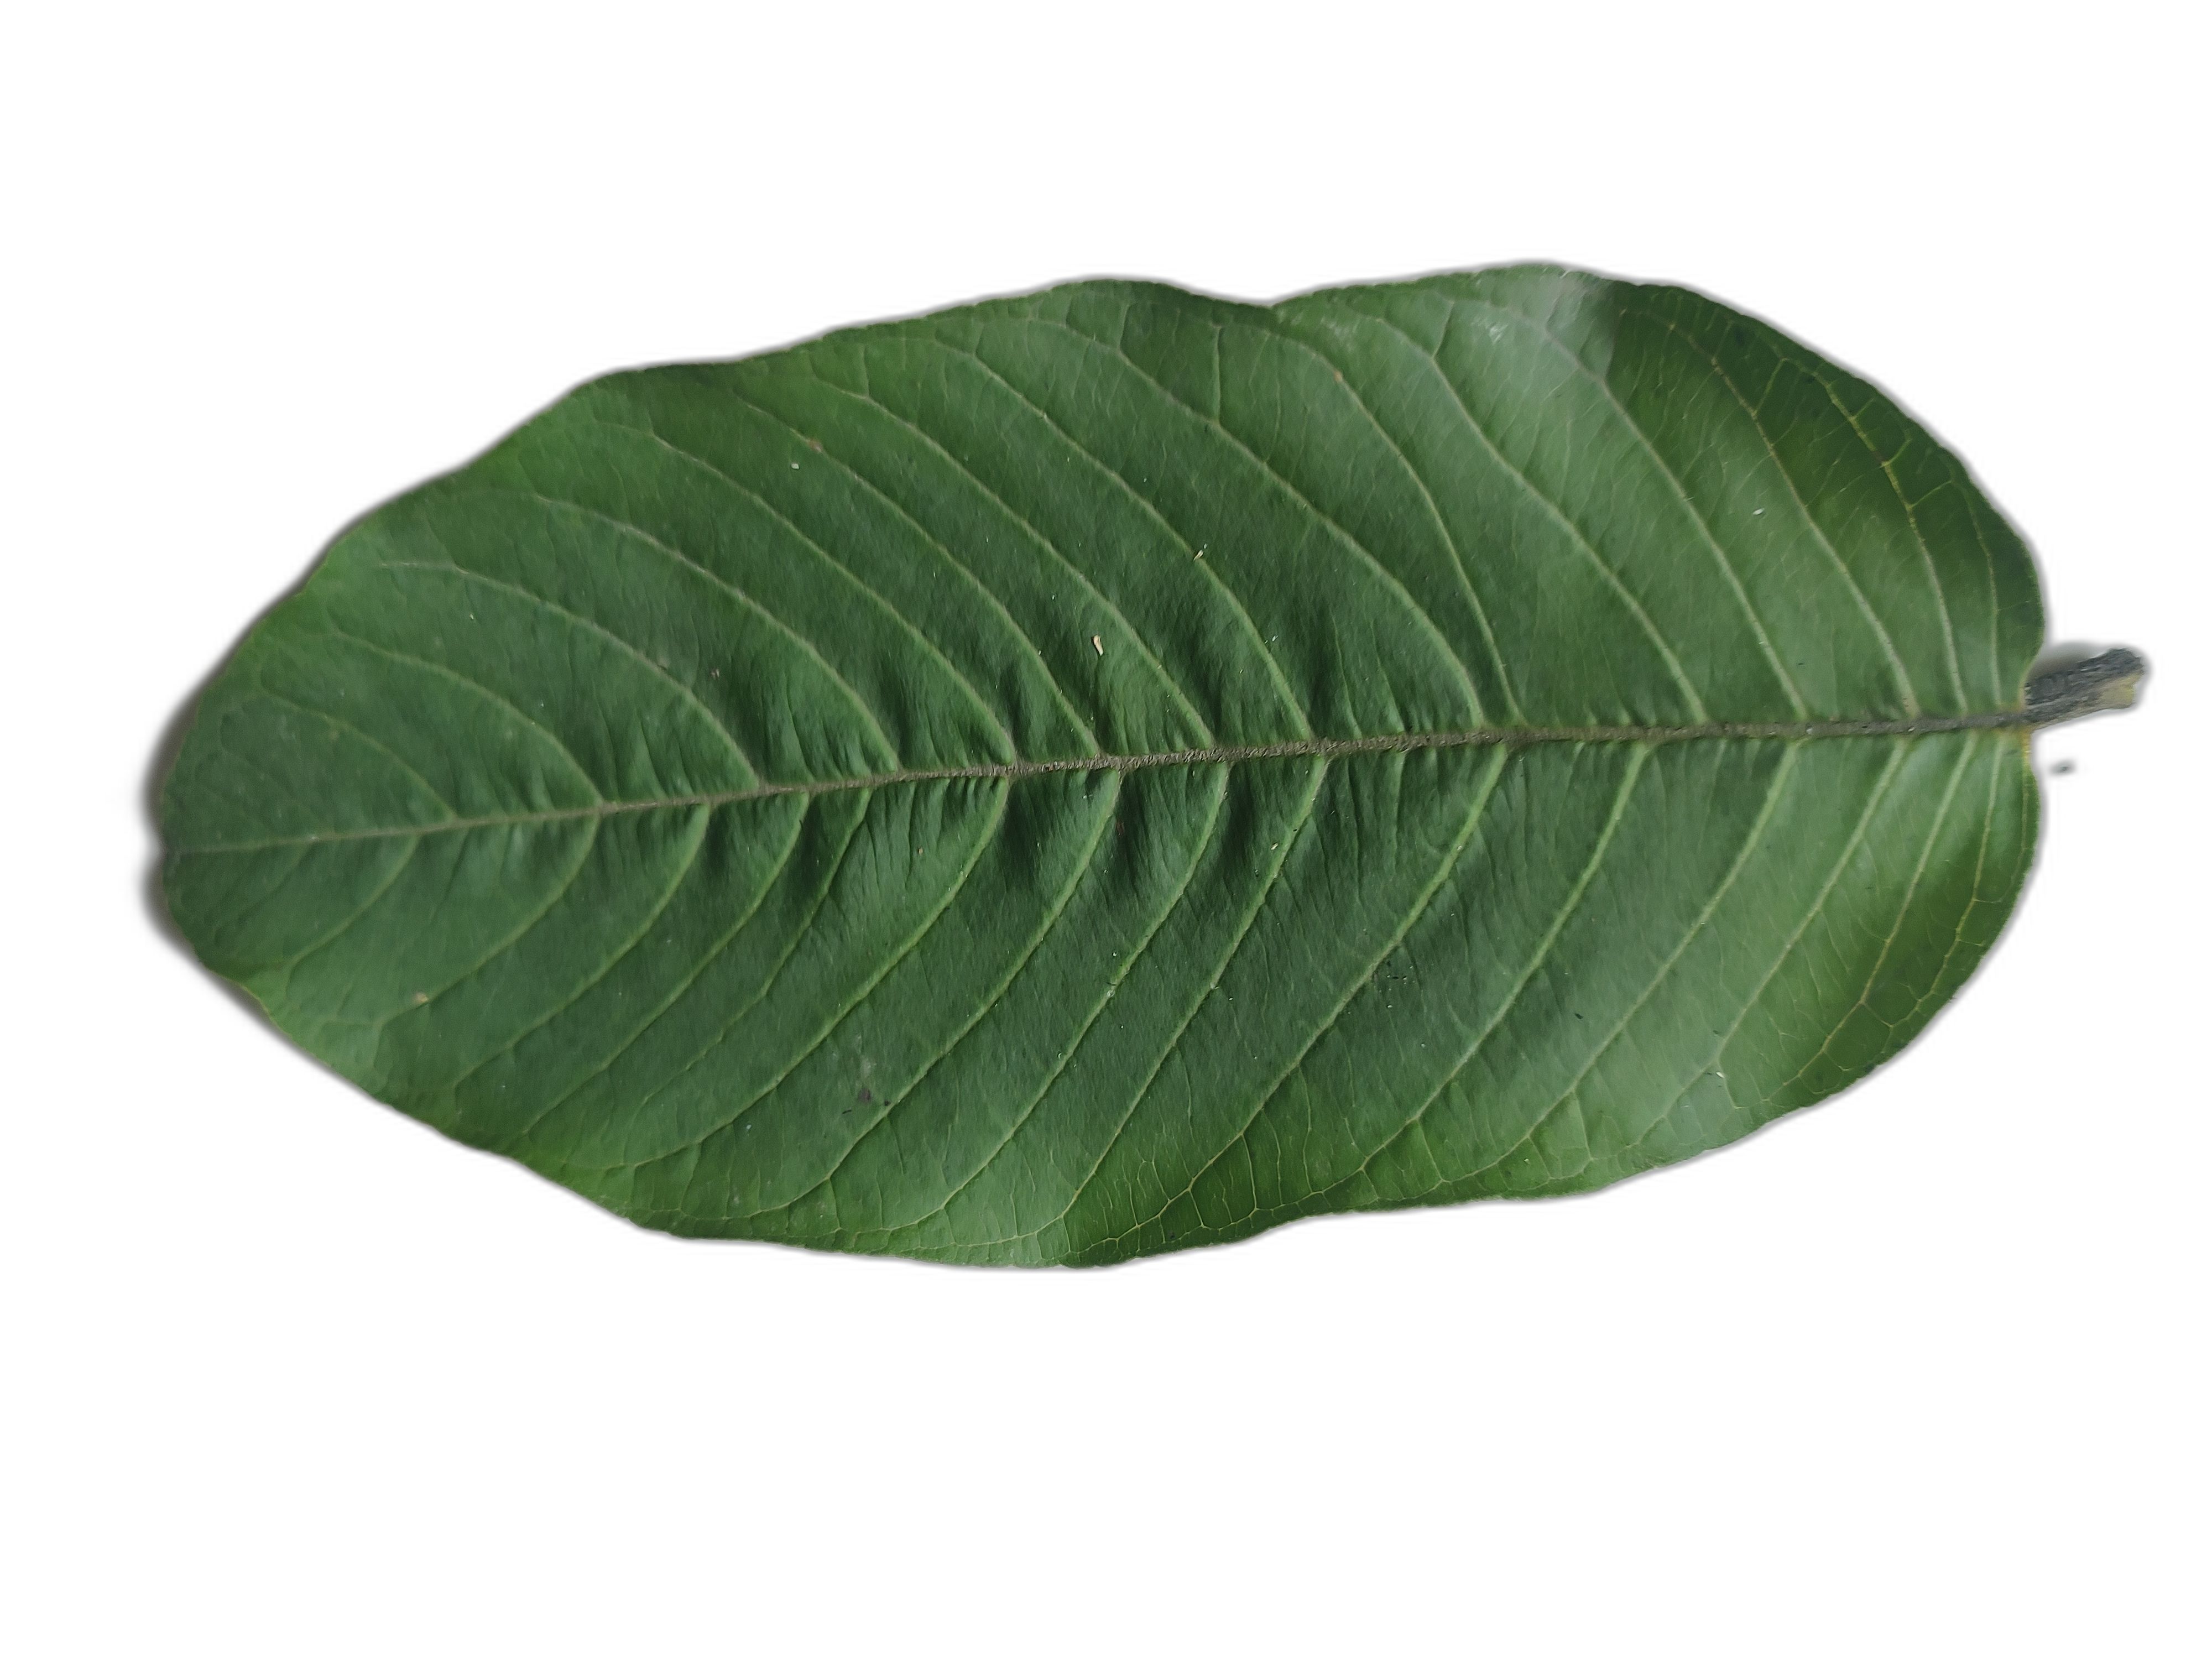
Plant part: leaf
Disease: Healthy